Exterminator (roller coaster)

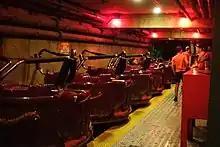
Exterminator's loading station

Entering the dimly-lit loading station, riders enter the four passenger rat-themed cars and are secured with a seatbelt and an overhead lap bar. The car is dispatched and passes by a large exhaust fan and a pair of large red eyes staring from a hole in the left wall. Continuing straight down a dark hallway, an animatronic exterminator dressed in a bright orange hazmat suit appears, aiming a poison gas gun at the riders. In the ride's earlier years, the exterminators would blast fog illuminated by green light, giving the riders the illusion of being sprayed with rat poison. The car makes a sharp turn to the left and begins to ascend the lift hill. Nearing the top of the hill, a spotlight reveals another exterminator animatronic standing on the left side of the track, who calls for backup into his radio.